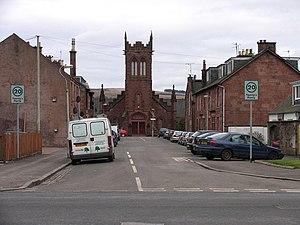
Renton est un village en Écosse dans le West Dunbartonshire, à l'ouest de Glasgow.